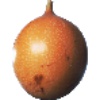
Label: granadilla